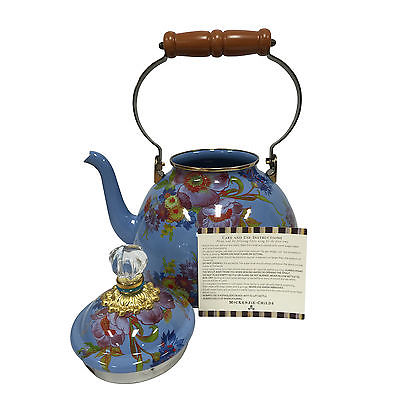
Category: kettle